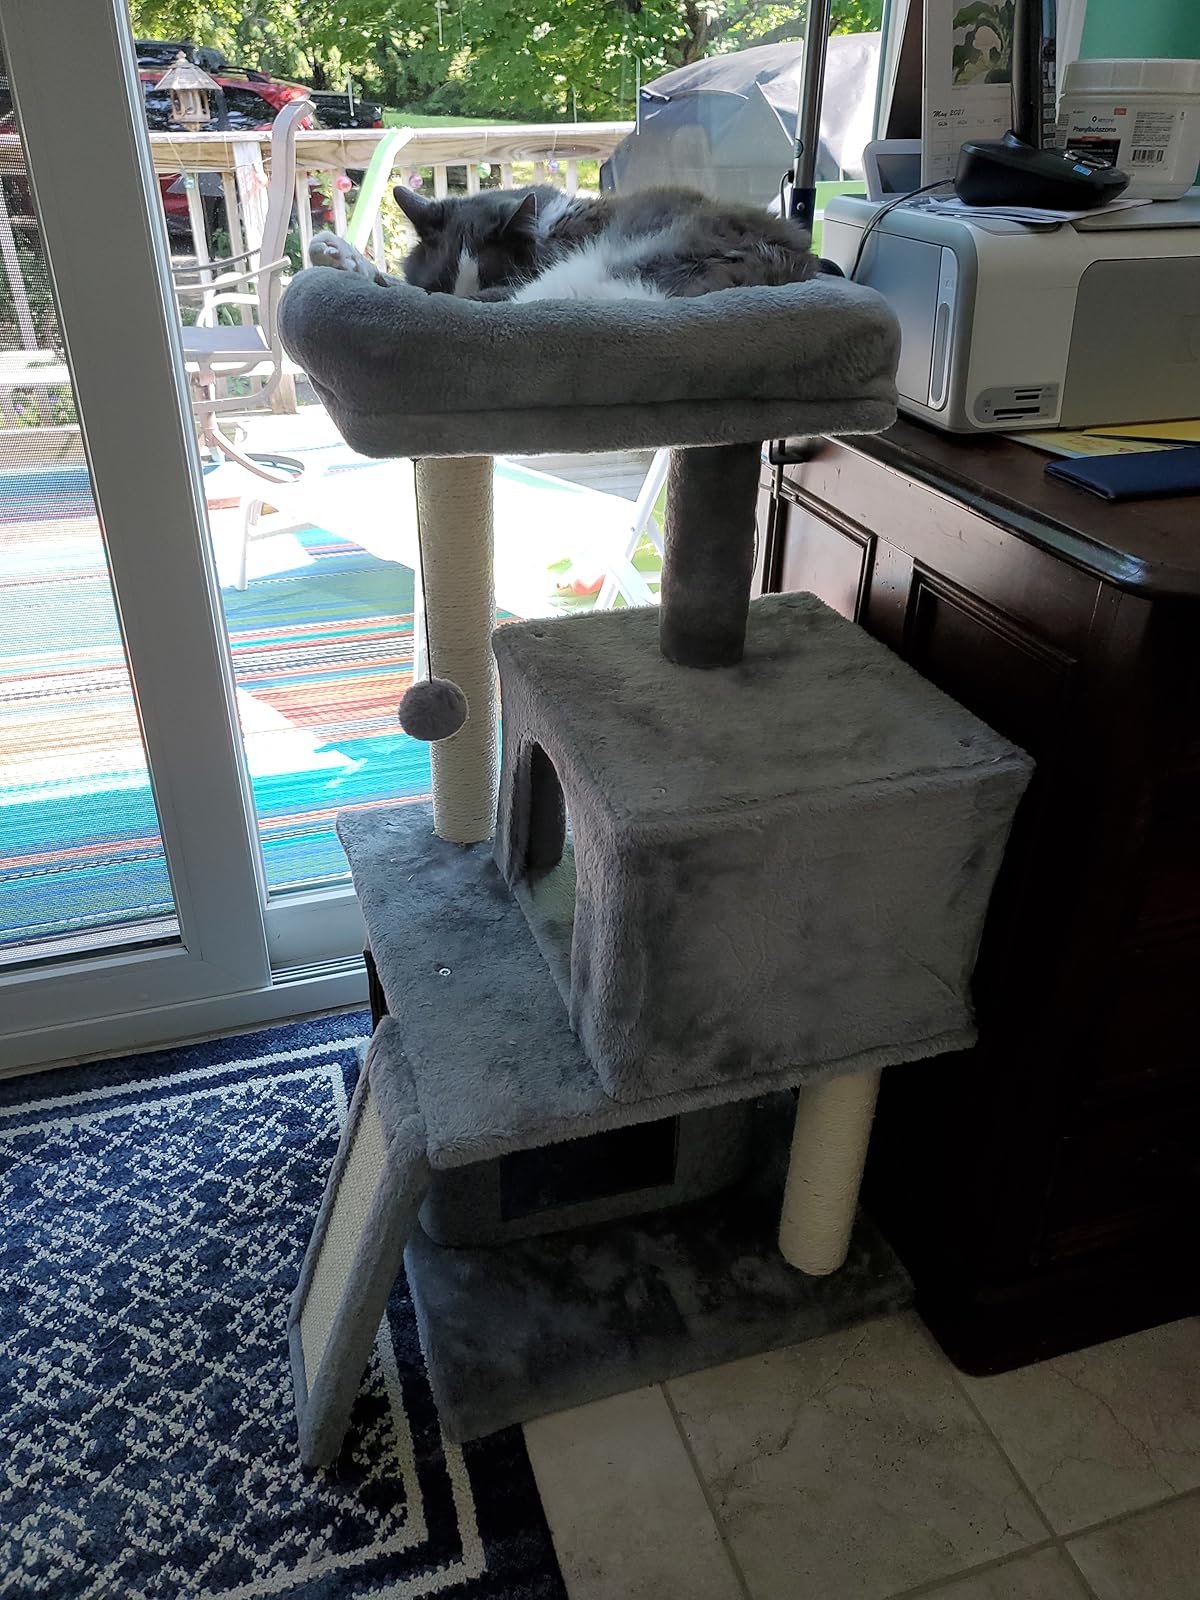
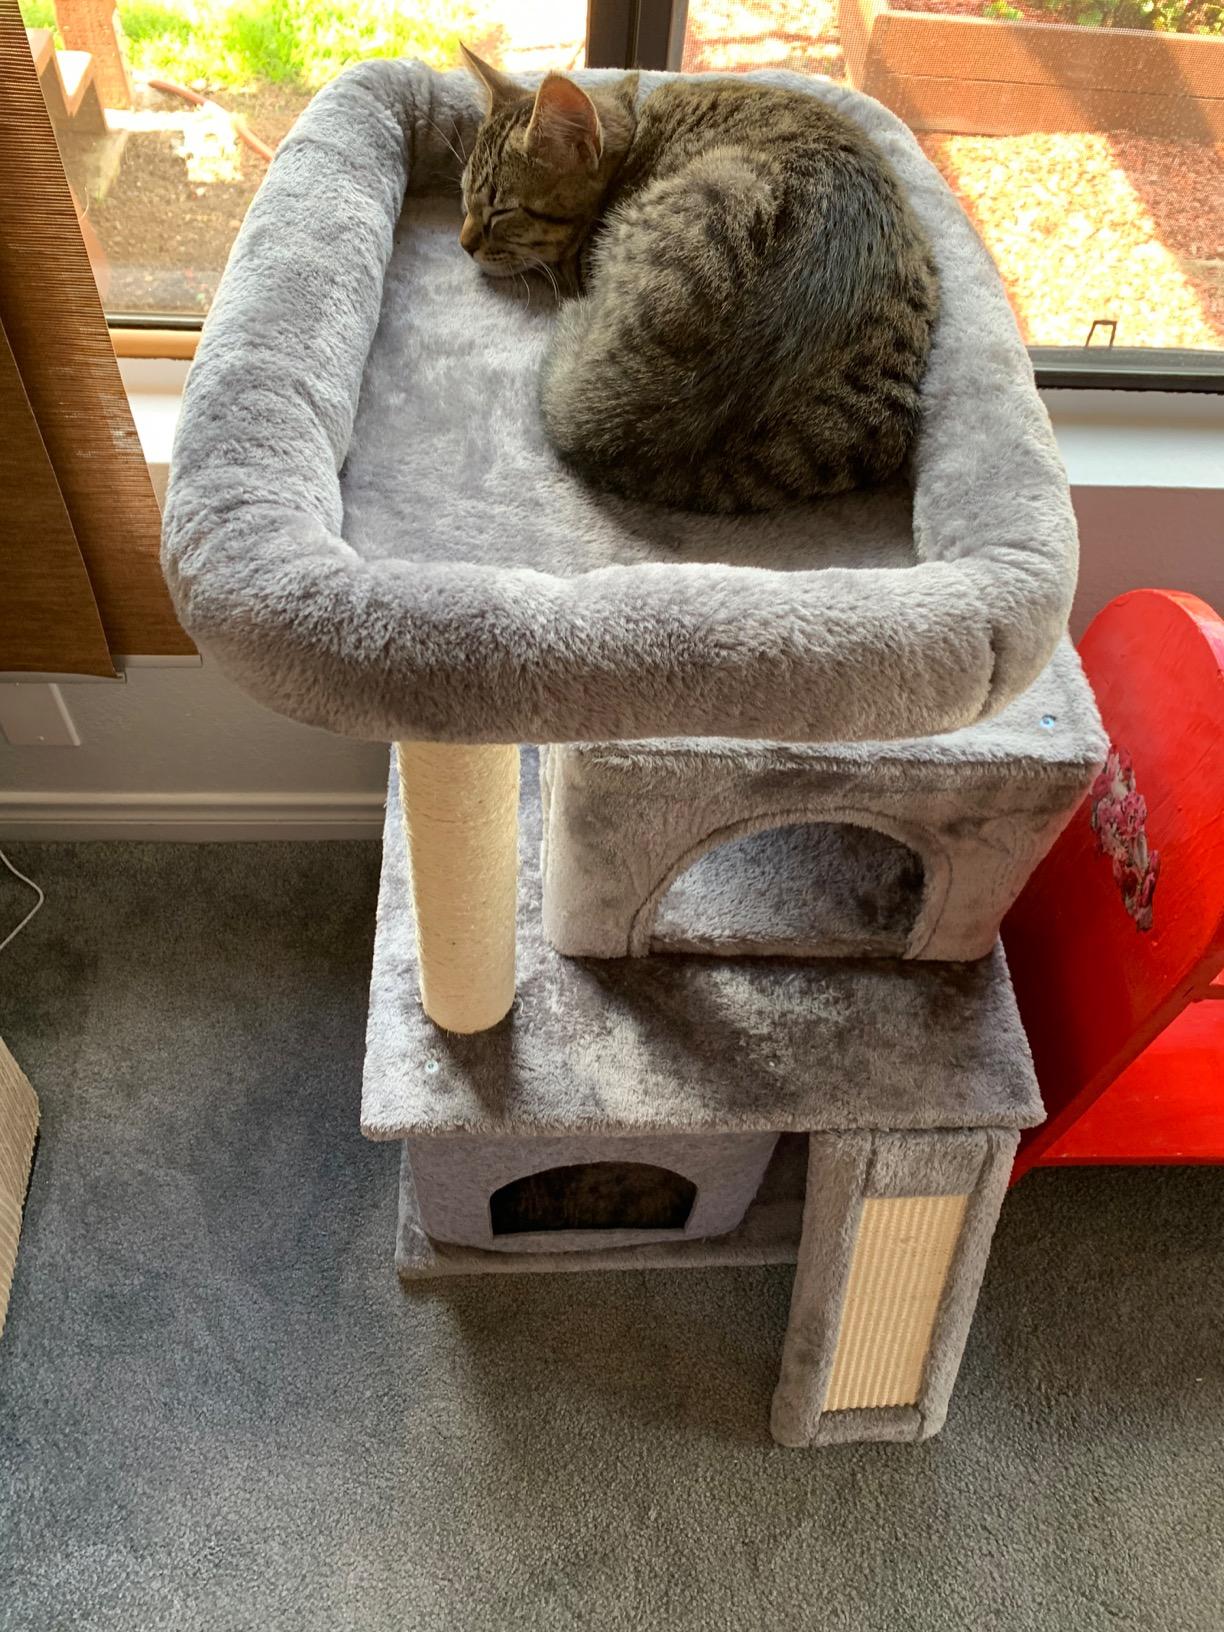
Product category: items_cat tree
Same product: yes